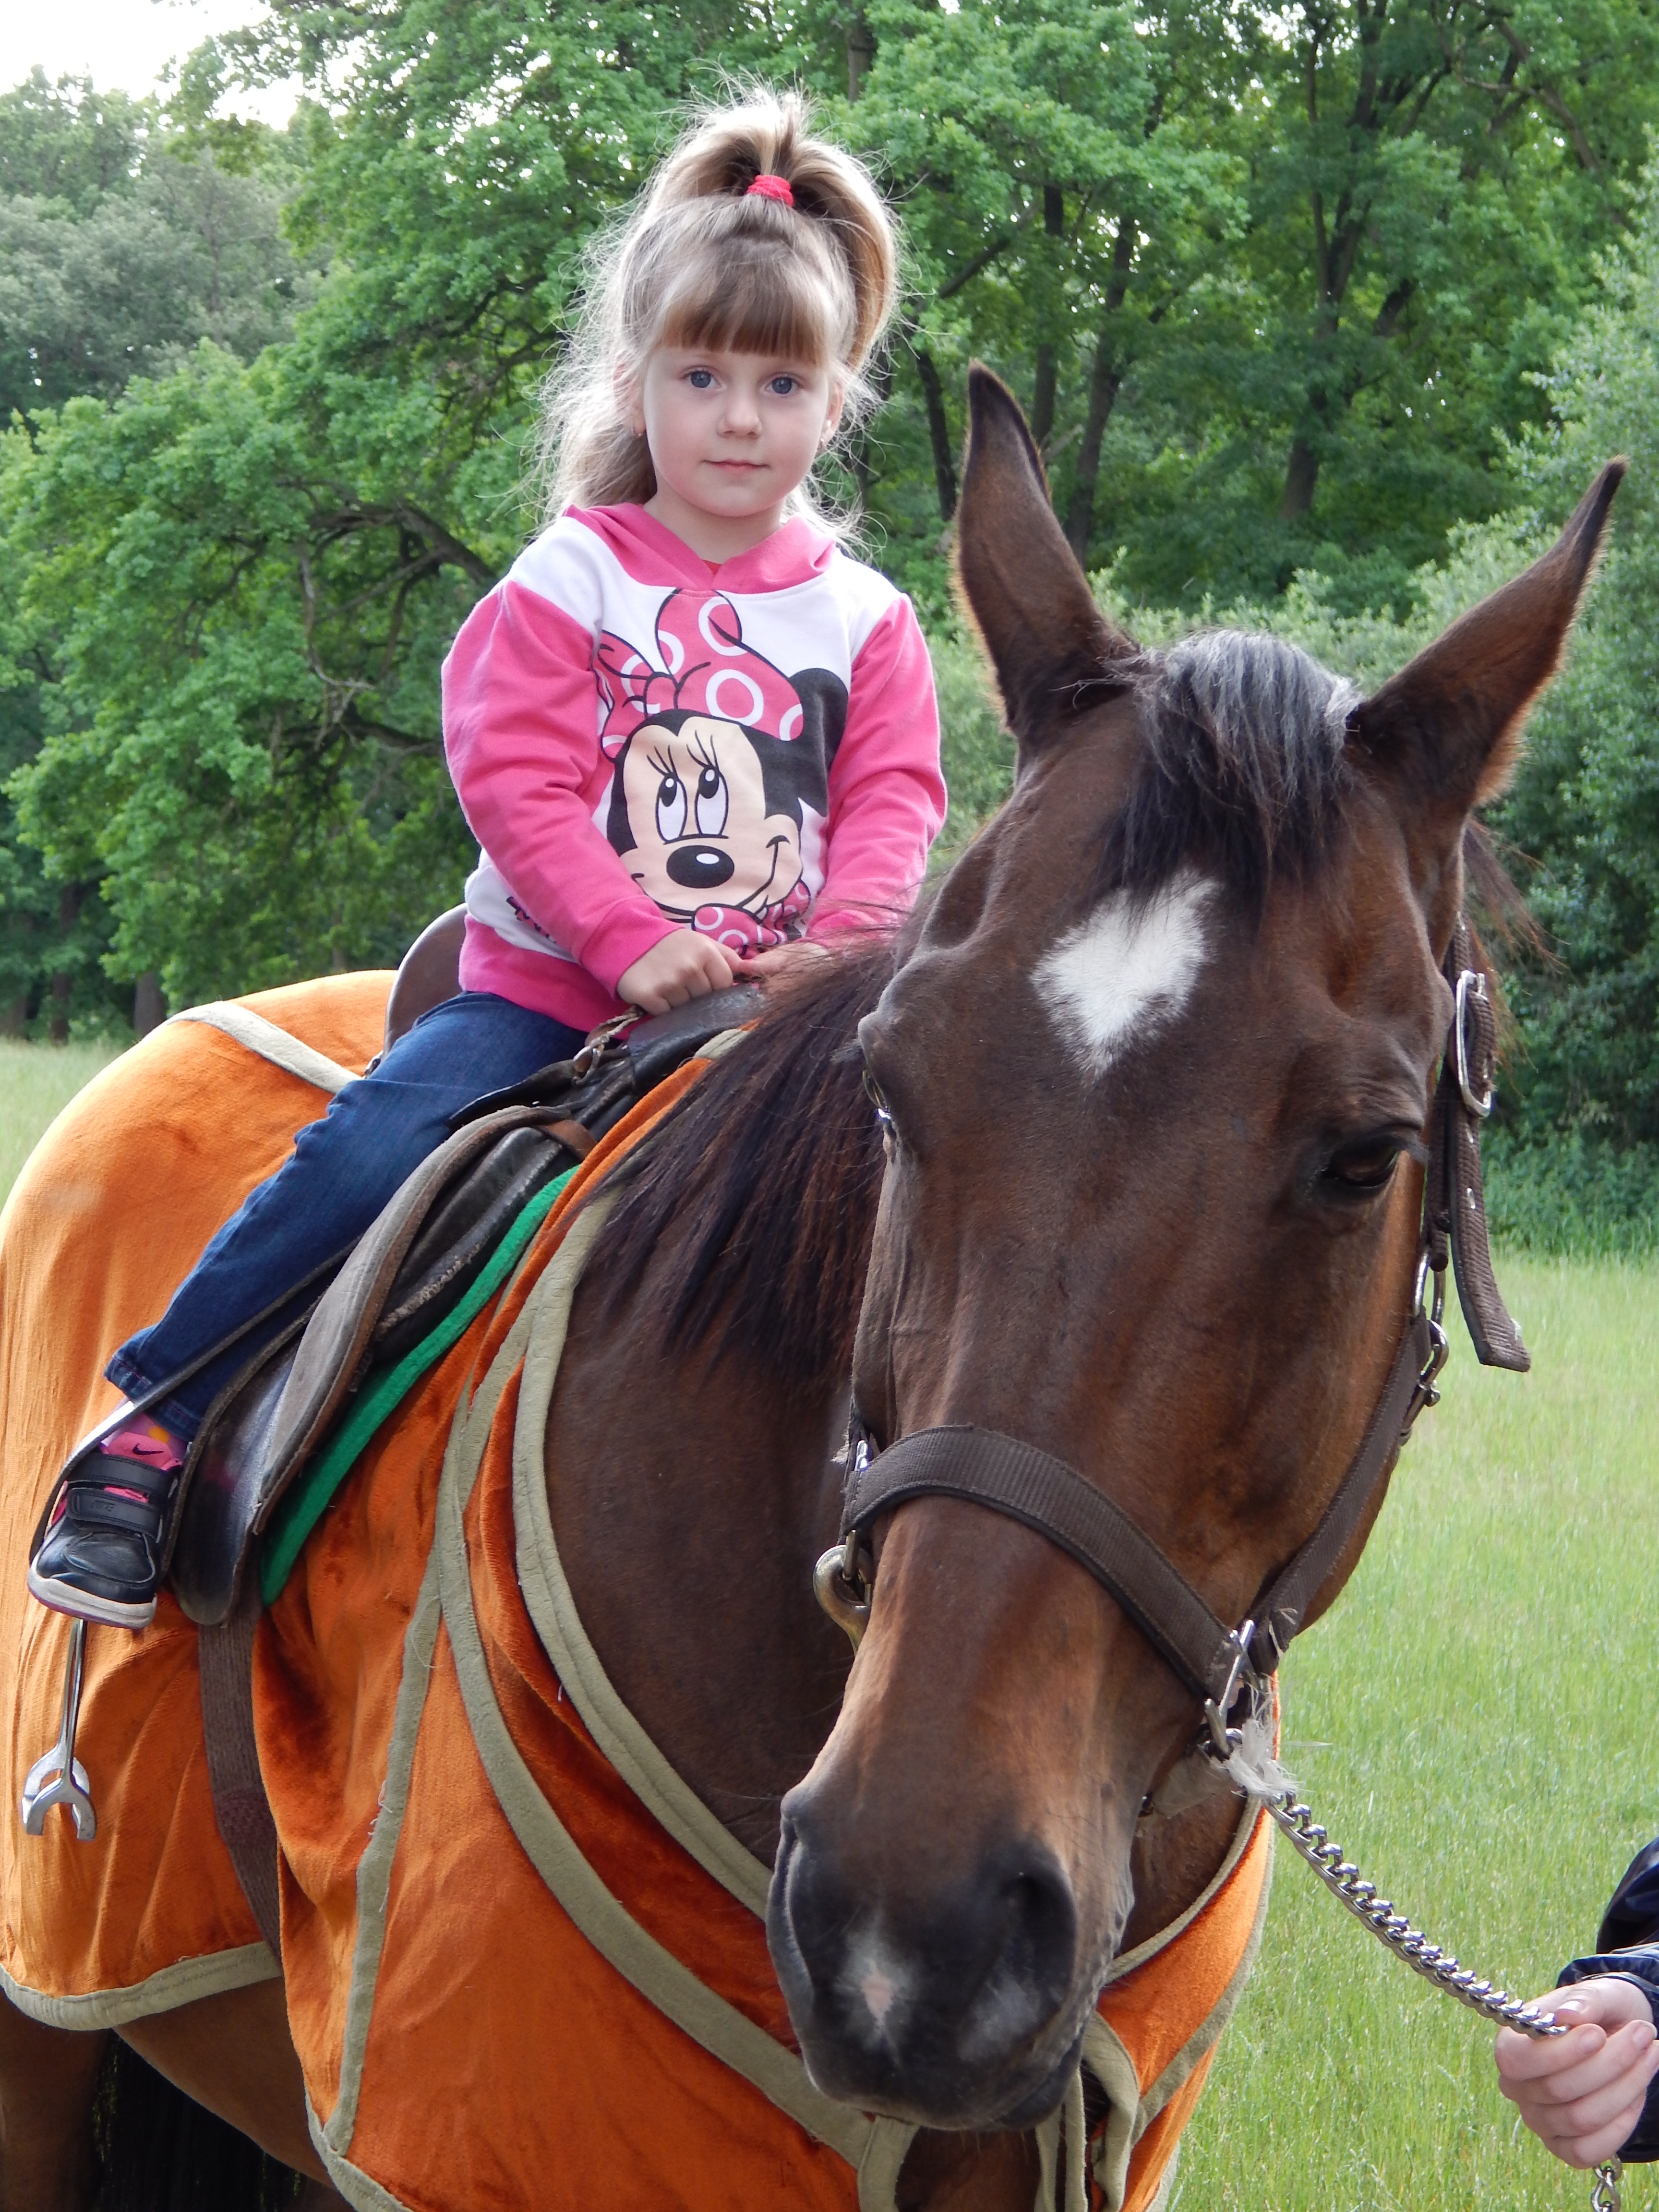
girl, animal, horse, rein, stallion, mane, child, ride, bridle, mare, jockey, halter, equestrianism, pack animal, eventing, trail riding, horse like mammal, animal sports, english riding, equestrian sport, endurance riding